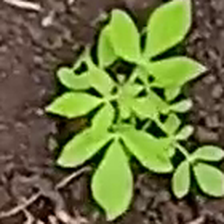
Weed species: Sicklepod_(Senna obtusifolia)